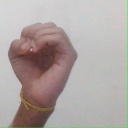
अक्षर: ऊ